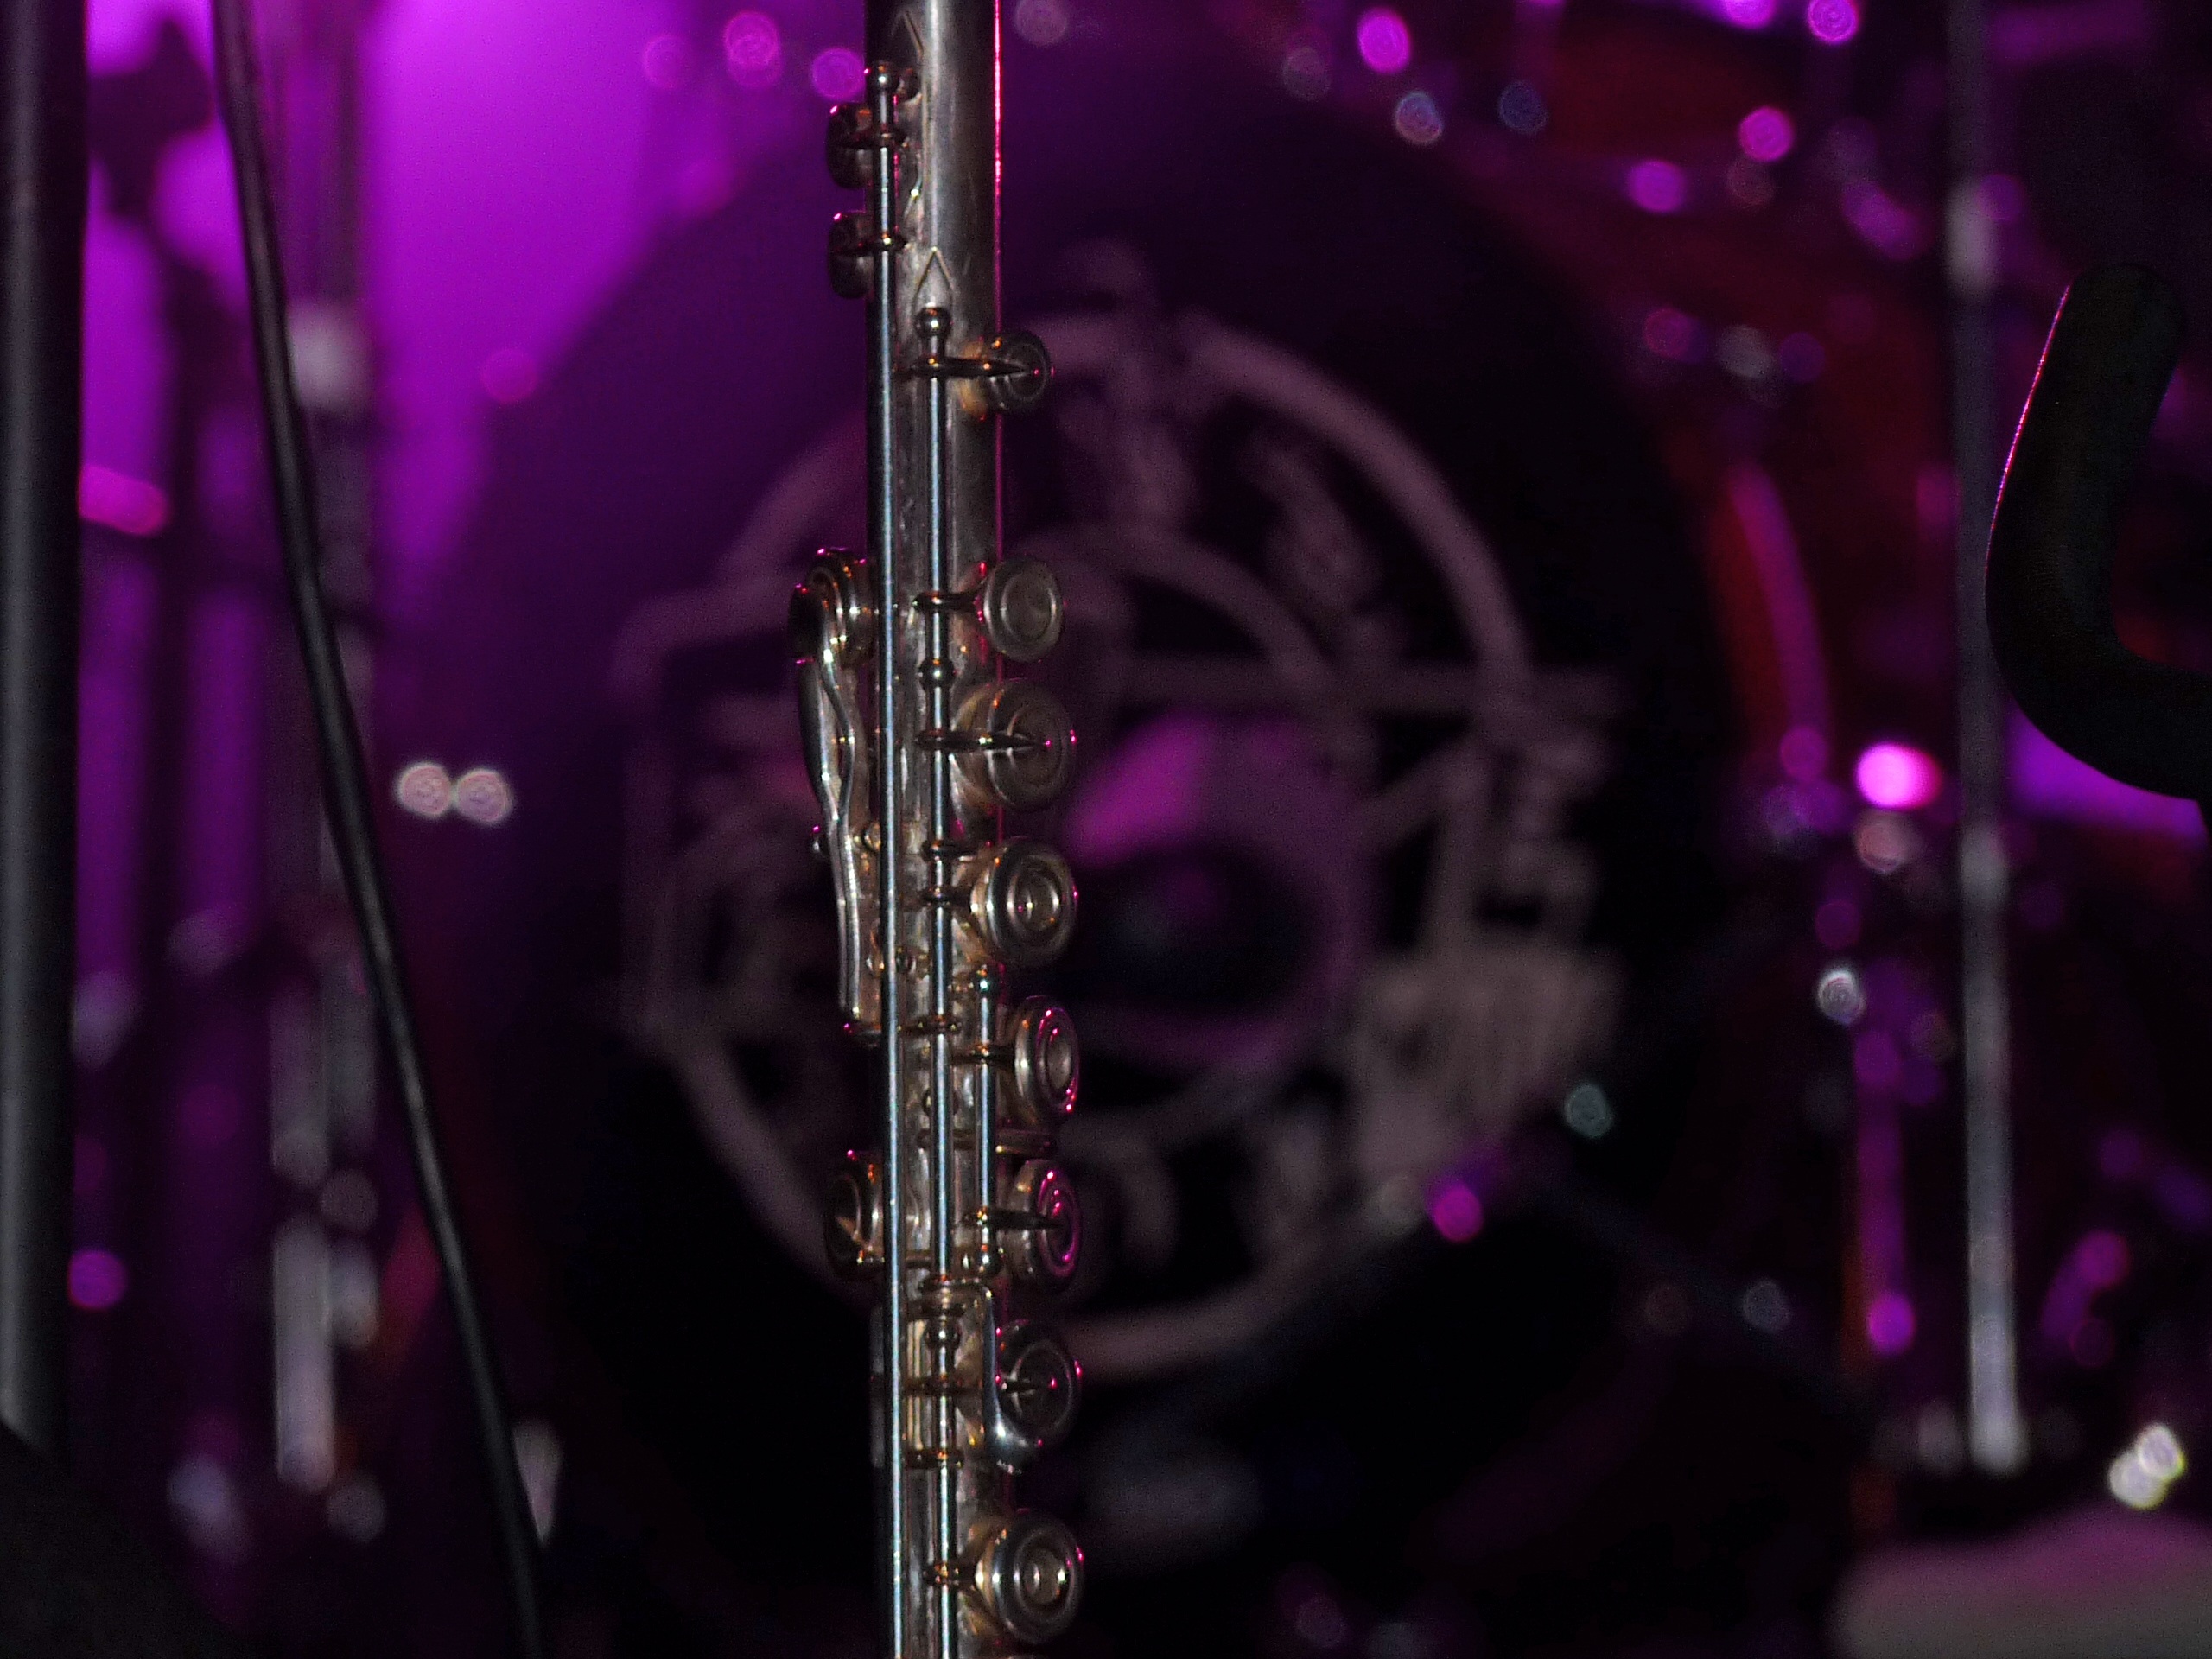
music, guitar, concert, musical instrument, festival, stage, performance, drums, flute, entertainment